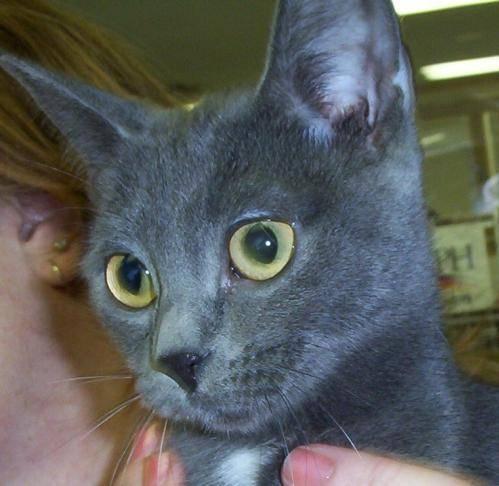
cat